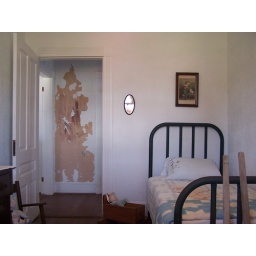
Bedroom in the lighthouse keepers house